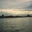
Label: sea